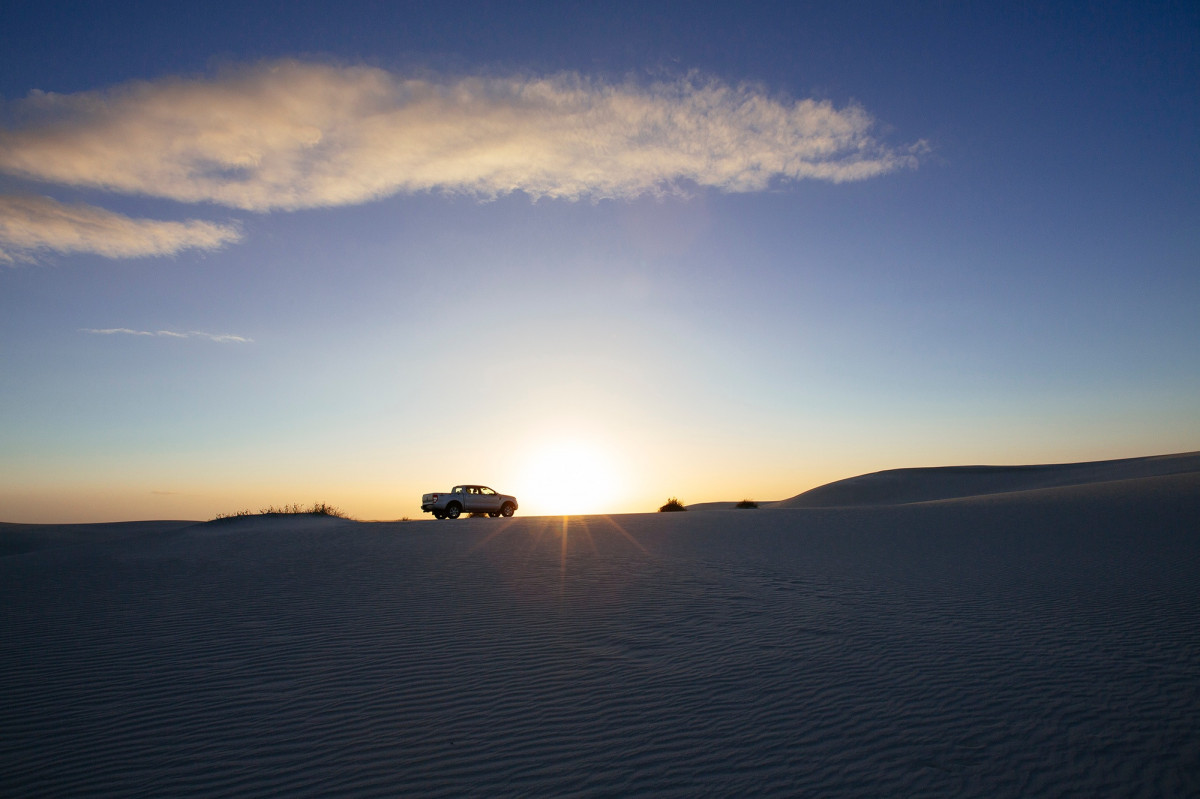
Tags: sand, ocean, horizon, mountain, snow, cloud, sky, sun, sunrise, sunset, car, sunlight, morning, desert, lake, dawn, dusk, evening, truck, reflection, afterglow